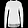
Label: Pullover